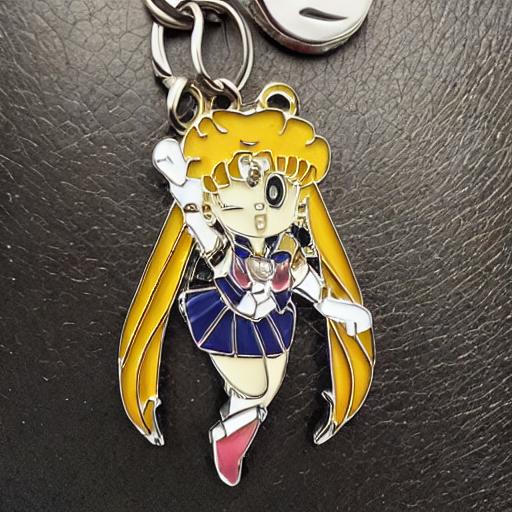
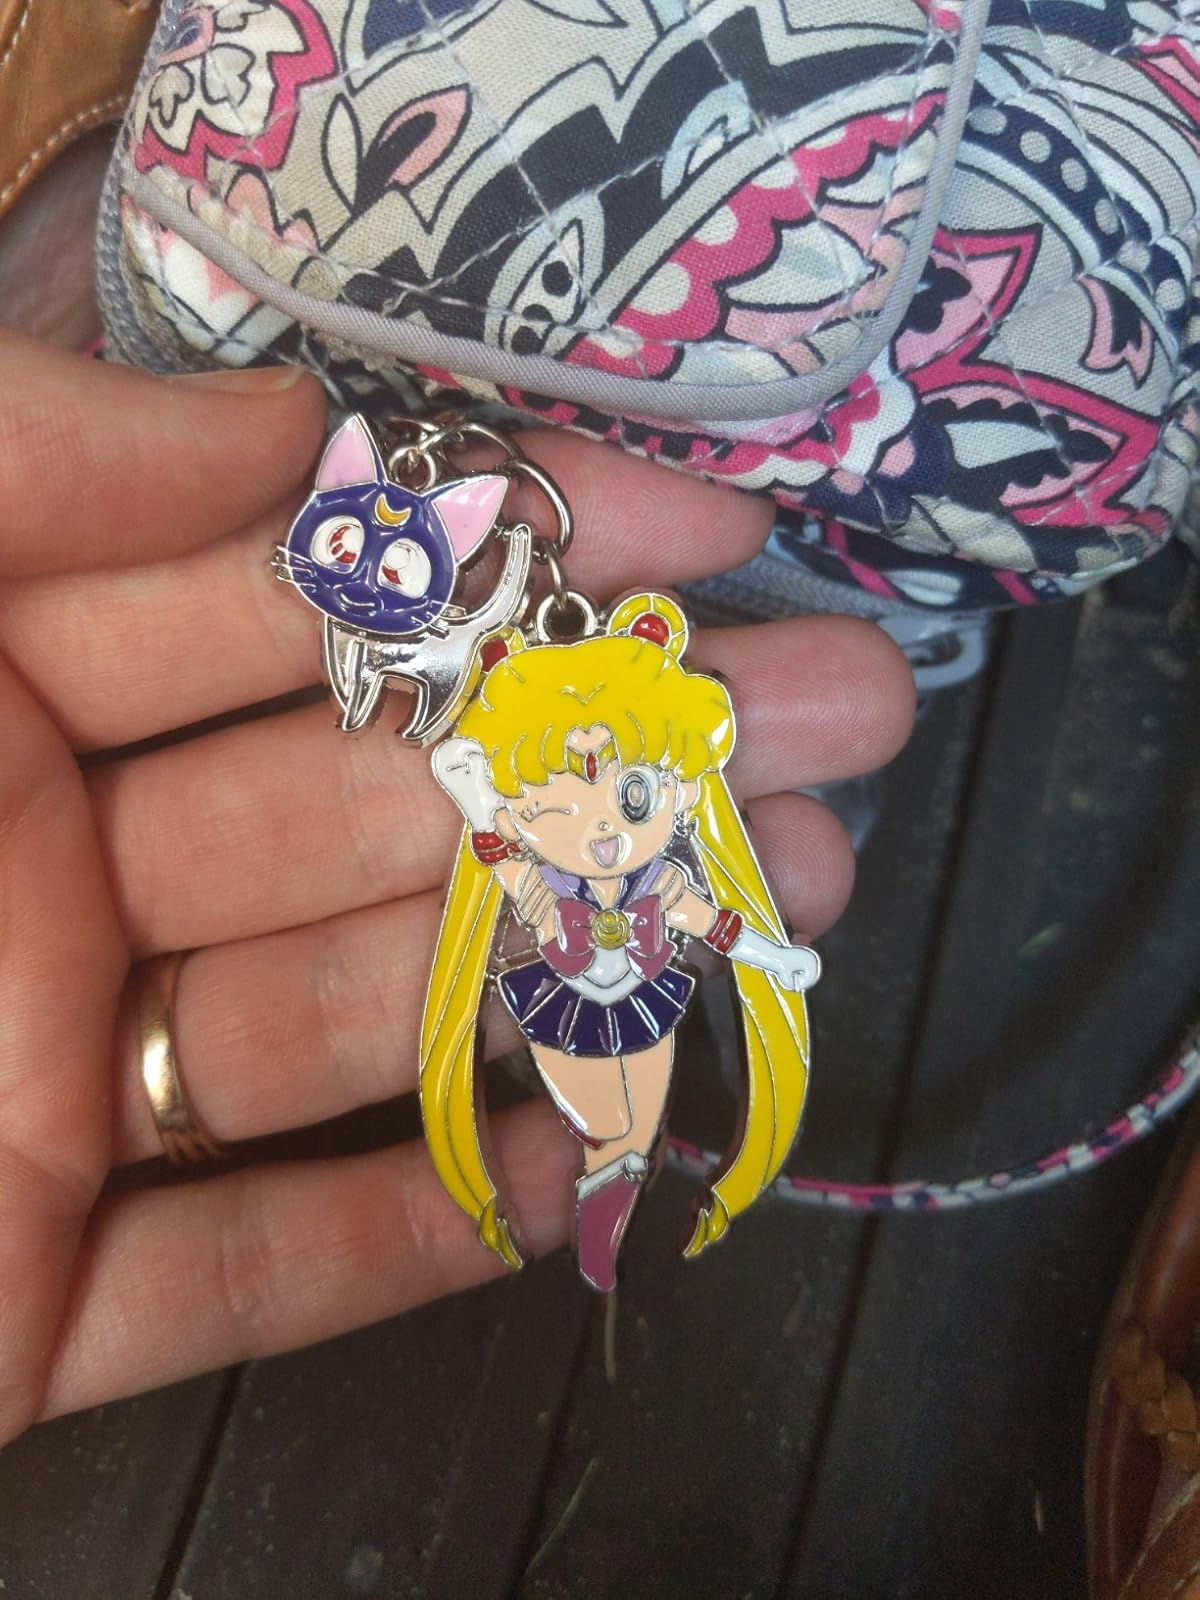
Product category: accessories_keychain
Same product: no